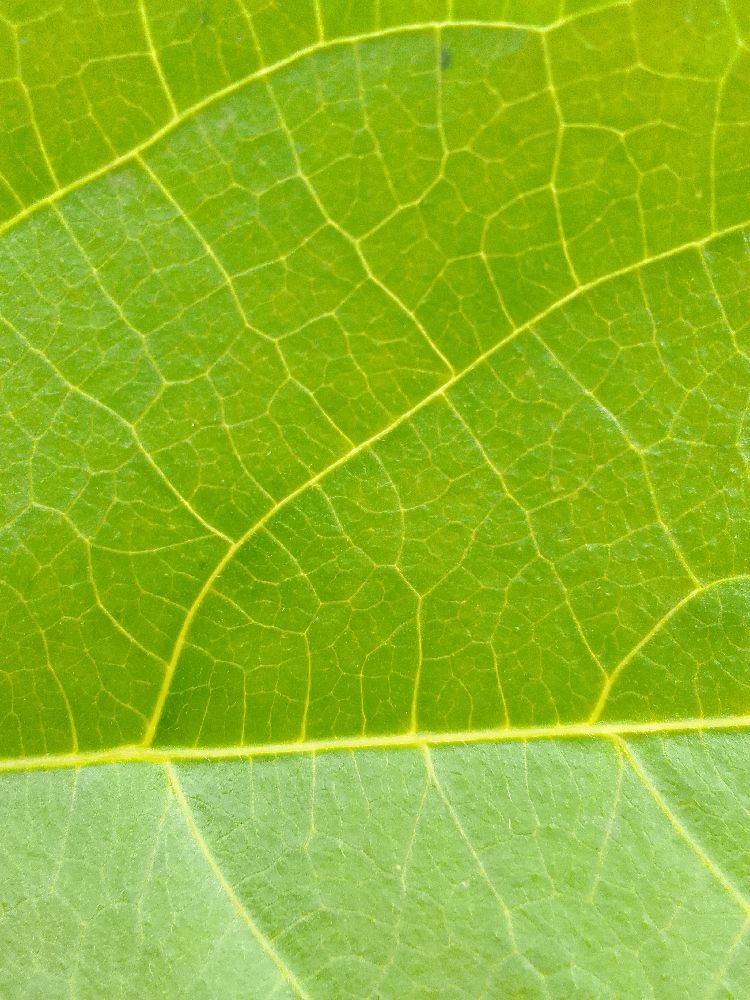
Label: healthy